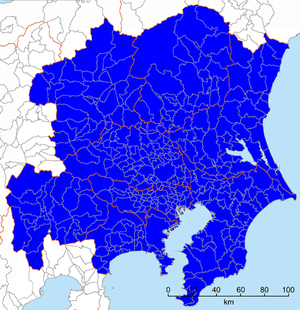
L'agglomération de Tokyo ou Grand Tokyo, autour de la baie de Tokyo, est la mégapole la plus peuplée du monde avec en 2007, 37 730 064 habitants répartis sur un espace bâti continu de 7 835 km², soit approximativement 4 553 hab/km², et plus du quart de la population totale du Japon résidant sur un peu plus de 2 % du territoire national. En partant du palais impérial, il faut parcourir dans certaines directions près de 80 km pour en sortir. C'est aussi celle dont le PIB total est le plus élevé, devant celle de New York. Elle comprend huit villes de plus de 500 000 habitants, parmi lesquelles Tokyo et Yokohama, les deux villes les plus peuplées du Japon. Il constitue l'hypercentre et la limite nord-orientale de la mégalopole japonaise, généralement désignée sous le nom de Taiheiyō Belt, qui s'étend sur environ 1 200 km sur toute la côte sud de Honshū jusqu'à l'agglomération de Fukuoka-Kitakyūshū au nord de Kyūshū.